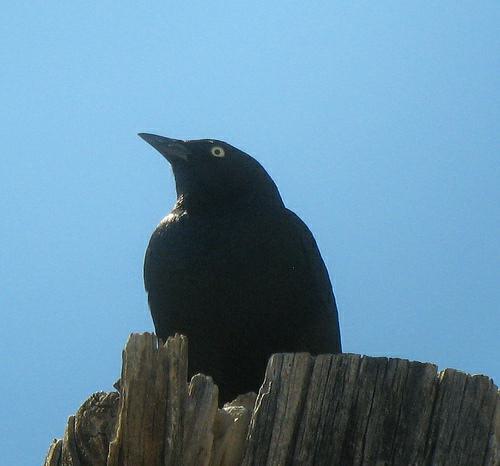
A photo of a brewer blackbird